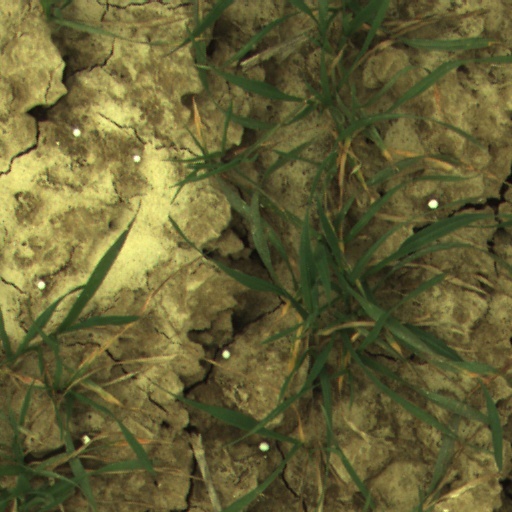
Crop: wheat